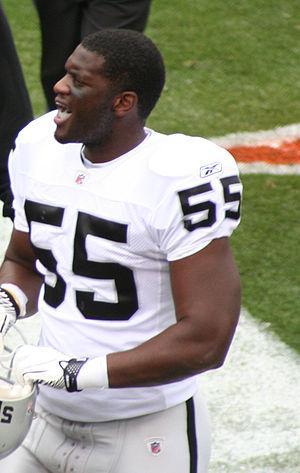
Rolando Marquise McClain, né le 14 juillet 1989 à Decatur dans l'Alabama, est un joueur américain de football américain qui évoluait au poste de linebacker. Il est le cousin du fullback Le'Ron McClain.